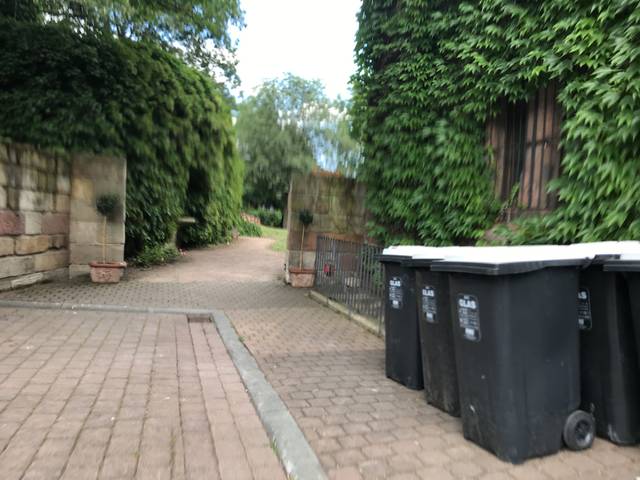
Region: Germany
Coordinates: 49.997, 8.263